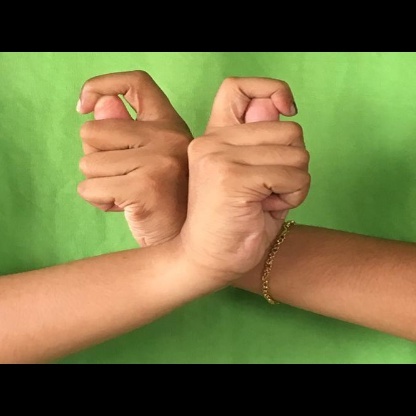
Mudra: Berunda